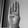
ASL letter: B